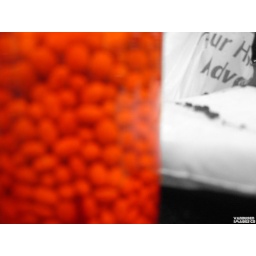
red stones in glass